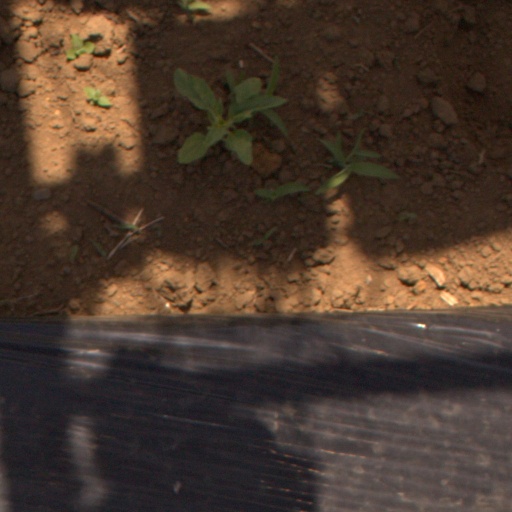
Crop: Jerusalem artichoke